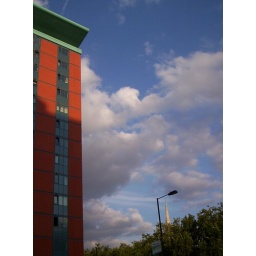
my fascination with the clouds and sky scrappers. This building is in Poplar, Tower Hamlets